The Dark Tapes

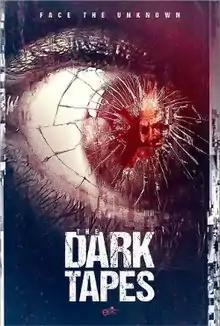
Theatrical Release Poster

The Dark Tapes is a 2016 American found footage anthology horror film written and directed by Michael McQuown with Vincent J. Guastini directing the segment titled "To Catch a Demon". The feature film consists of four segments "To Catch A Demon", "The Hunters & The Hunted", "Cam Girls" and "Amanda's Revenge" with a short opening sequence titled "Wrap Around".